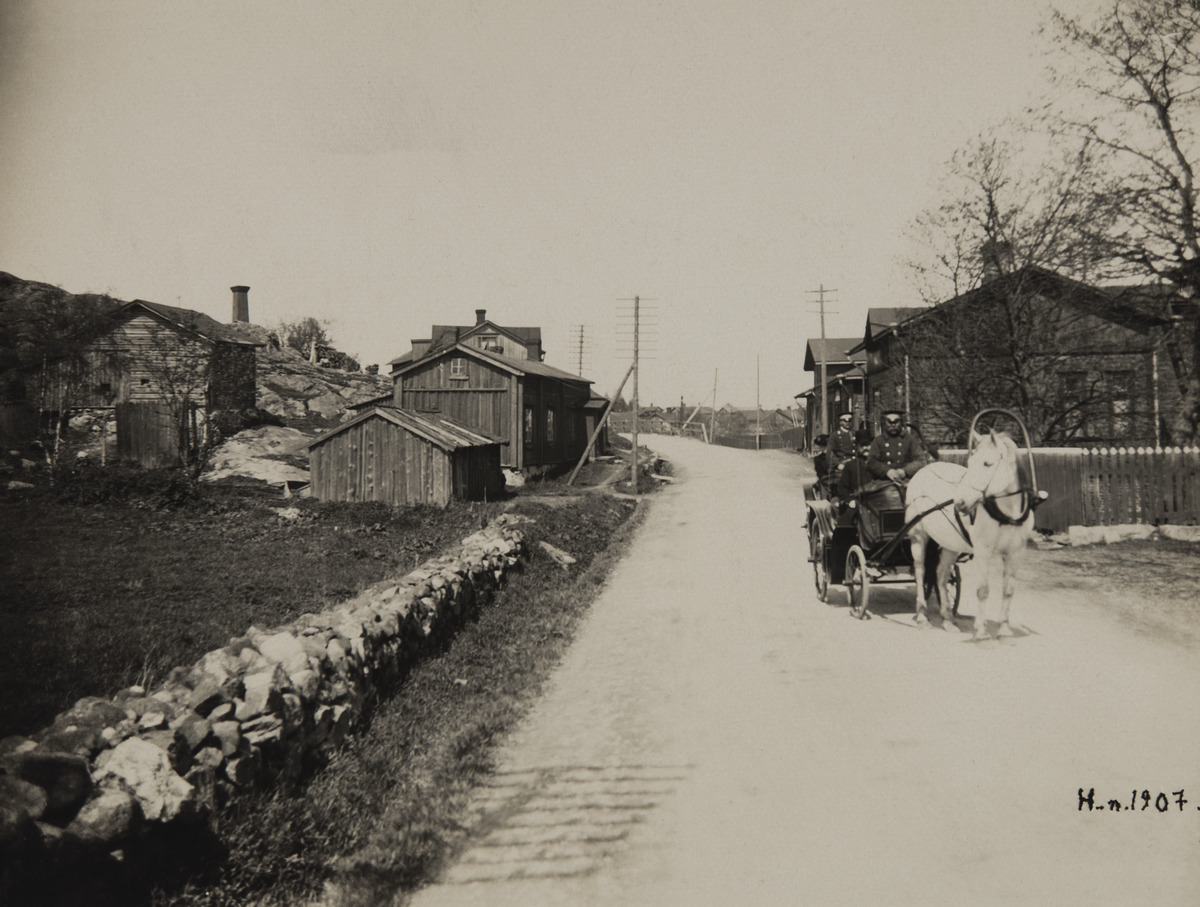
Itäistä Viertotietä (nykyisin Hämeentie) Vanhan kaupungin (nyk
sisällön kuvaus: Itäistä Viertotietä (nykyisin Hämeentie) Vanhan kaupungin (nyk. Vanhakaupunki) eteläosien kohdilla. Oikealla takana nykyisen Koskipuiston alue. Helsingin Muinaismuistolautakunta  ja valokuvaaja Signe Brander "sunnuntairetkellä" katsastamassa

kuvauskohteita Vanhassakaupungissa Itäisellä Viertotiellä (Hämeentie 166, 165). mustavalkoinen
Kuvaaja: Hausen, Reinhold, valokuvaaja
Ajankohta: kuvausaika 1907
Paikka: Suomi, Uusimaa, Helsinki, Vanhakaupunki Helsinki, Hämeentie 166, 168, 161
Aiheet: tiet, rakennukset, puurakennukset, asuinrakennukset, piharakennukset, hevosajoneuvot, aidat, mäet, valokuvaus